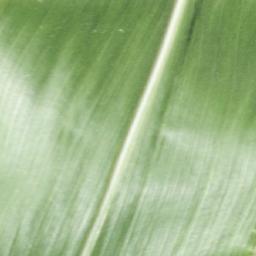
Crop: corn
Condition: (maize)_healthy